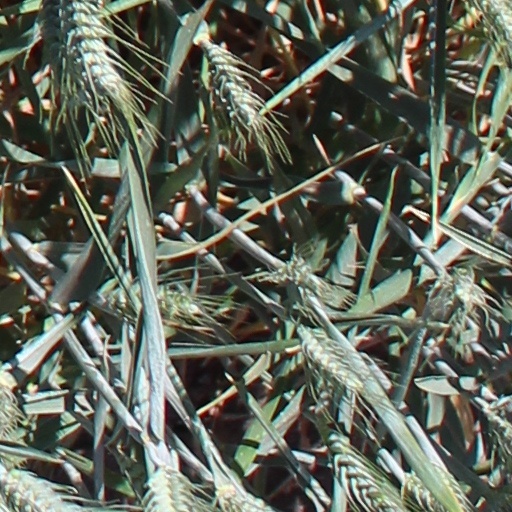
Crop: wheat